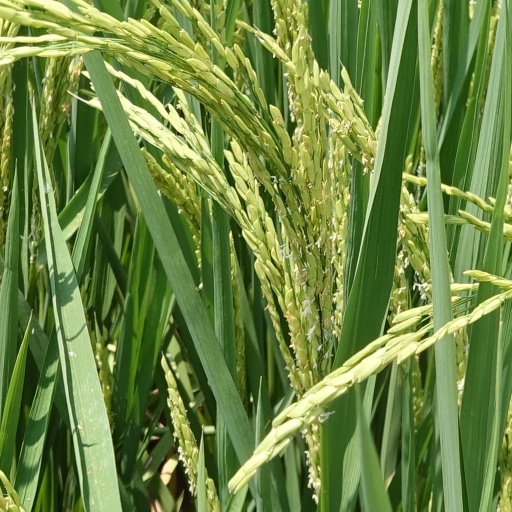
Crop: rice